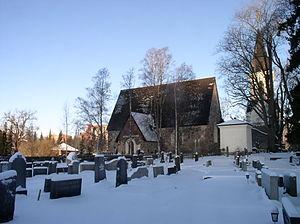
L'église de Vanaja est une église évangélique-luthérienne située dans le quartier de Vanaja à Hämeenlinna en Finlande.
Vanaja est une ancienne municipalité du Kanta-Häme en Finlande.